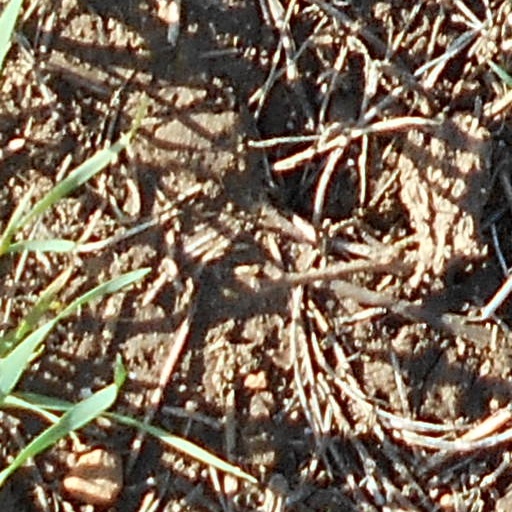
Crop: wheat